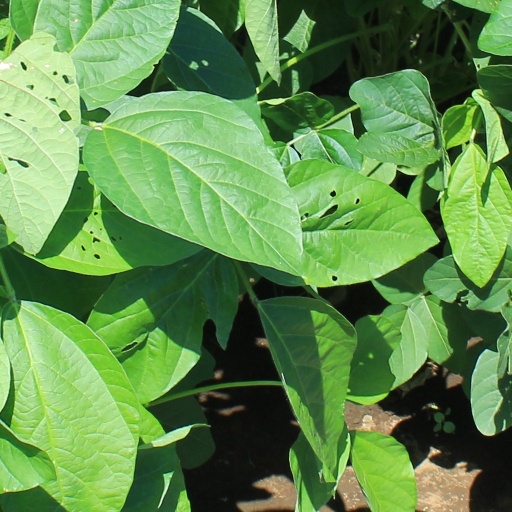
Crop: soybean